The Jensen Code

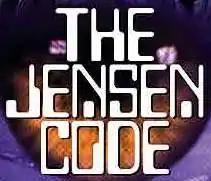
Title card

The Jensen Code is a UK children's television sci-fi thriller series. Produced in colour by Associated Television (ATV) in 13 instalments, it originally aired weekly on the ITV network between 28 February 1973 and 23 May 1973. It was written by the novelist and dramatist Carey Harrison (son of actor Rex Harrison).